Aleš Vodseďálek

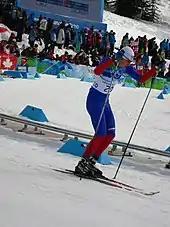
Vodseďálek at the 2010 Winter Olympics during 10 km individual large hill event

Competing in two Winter Olympics, Vodseďálek earned his best finish of eighth twice (4 x 5 km team: 2006, 2010). His best finish at the FIS Nordic World Ski Championships was sixth in the 4 x 5 km team event at Liberec in 2009 while his best individual finish was 31st in the individual large hill event at those same games.